Heart 2 Heart (film)

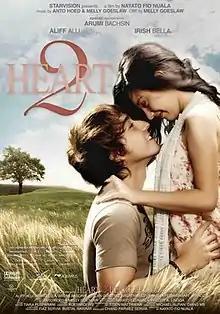
Film poster

Heart 2 Heart is a 2010 Indonesian drama film written by Tittien Watimena and directed by Nayato Fio Nuala with stars Irish Bella, Aliff Ali, Arumi Bachsin, Wulan Guritno, Indah Permatasari, Argatama Levi, and Miradz.